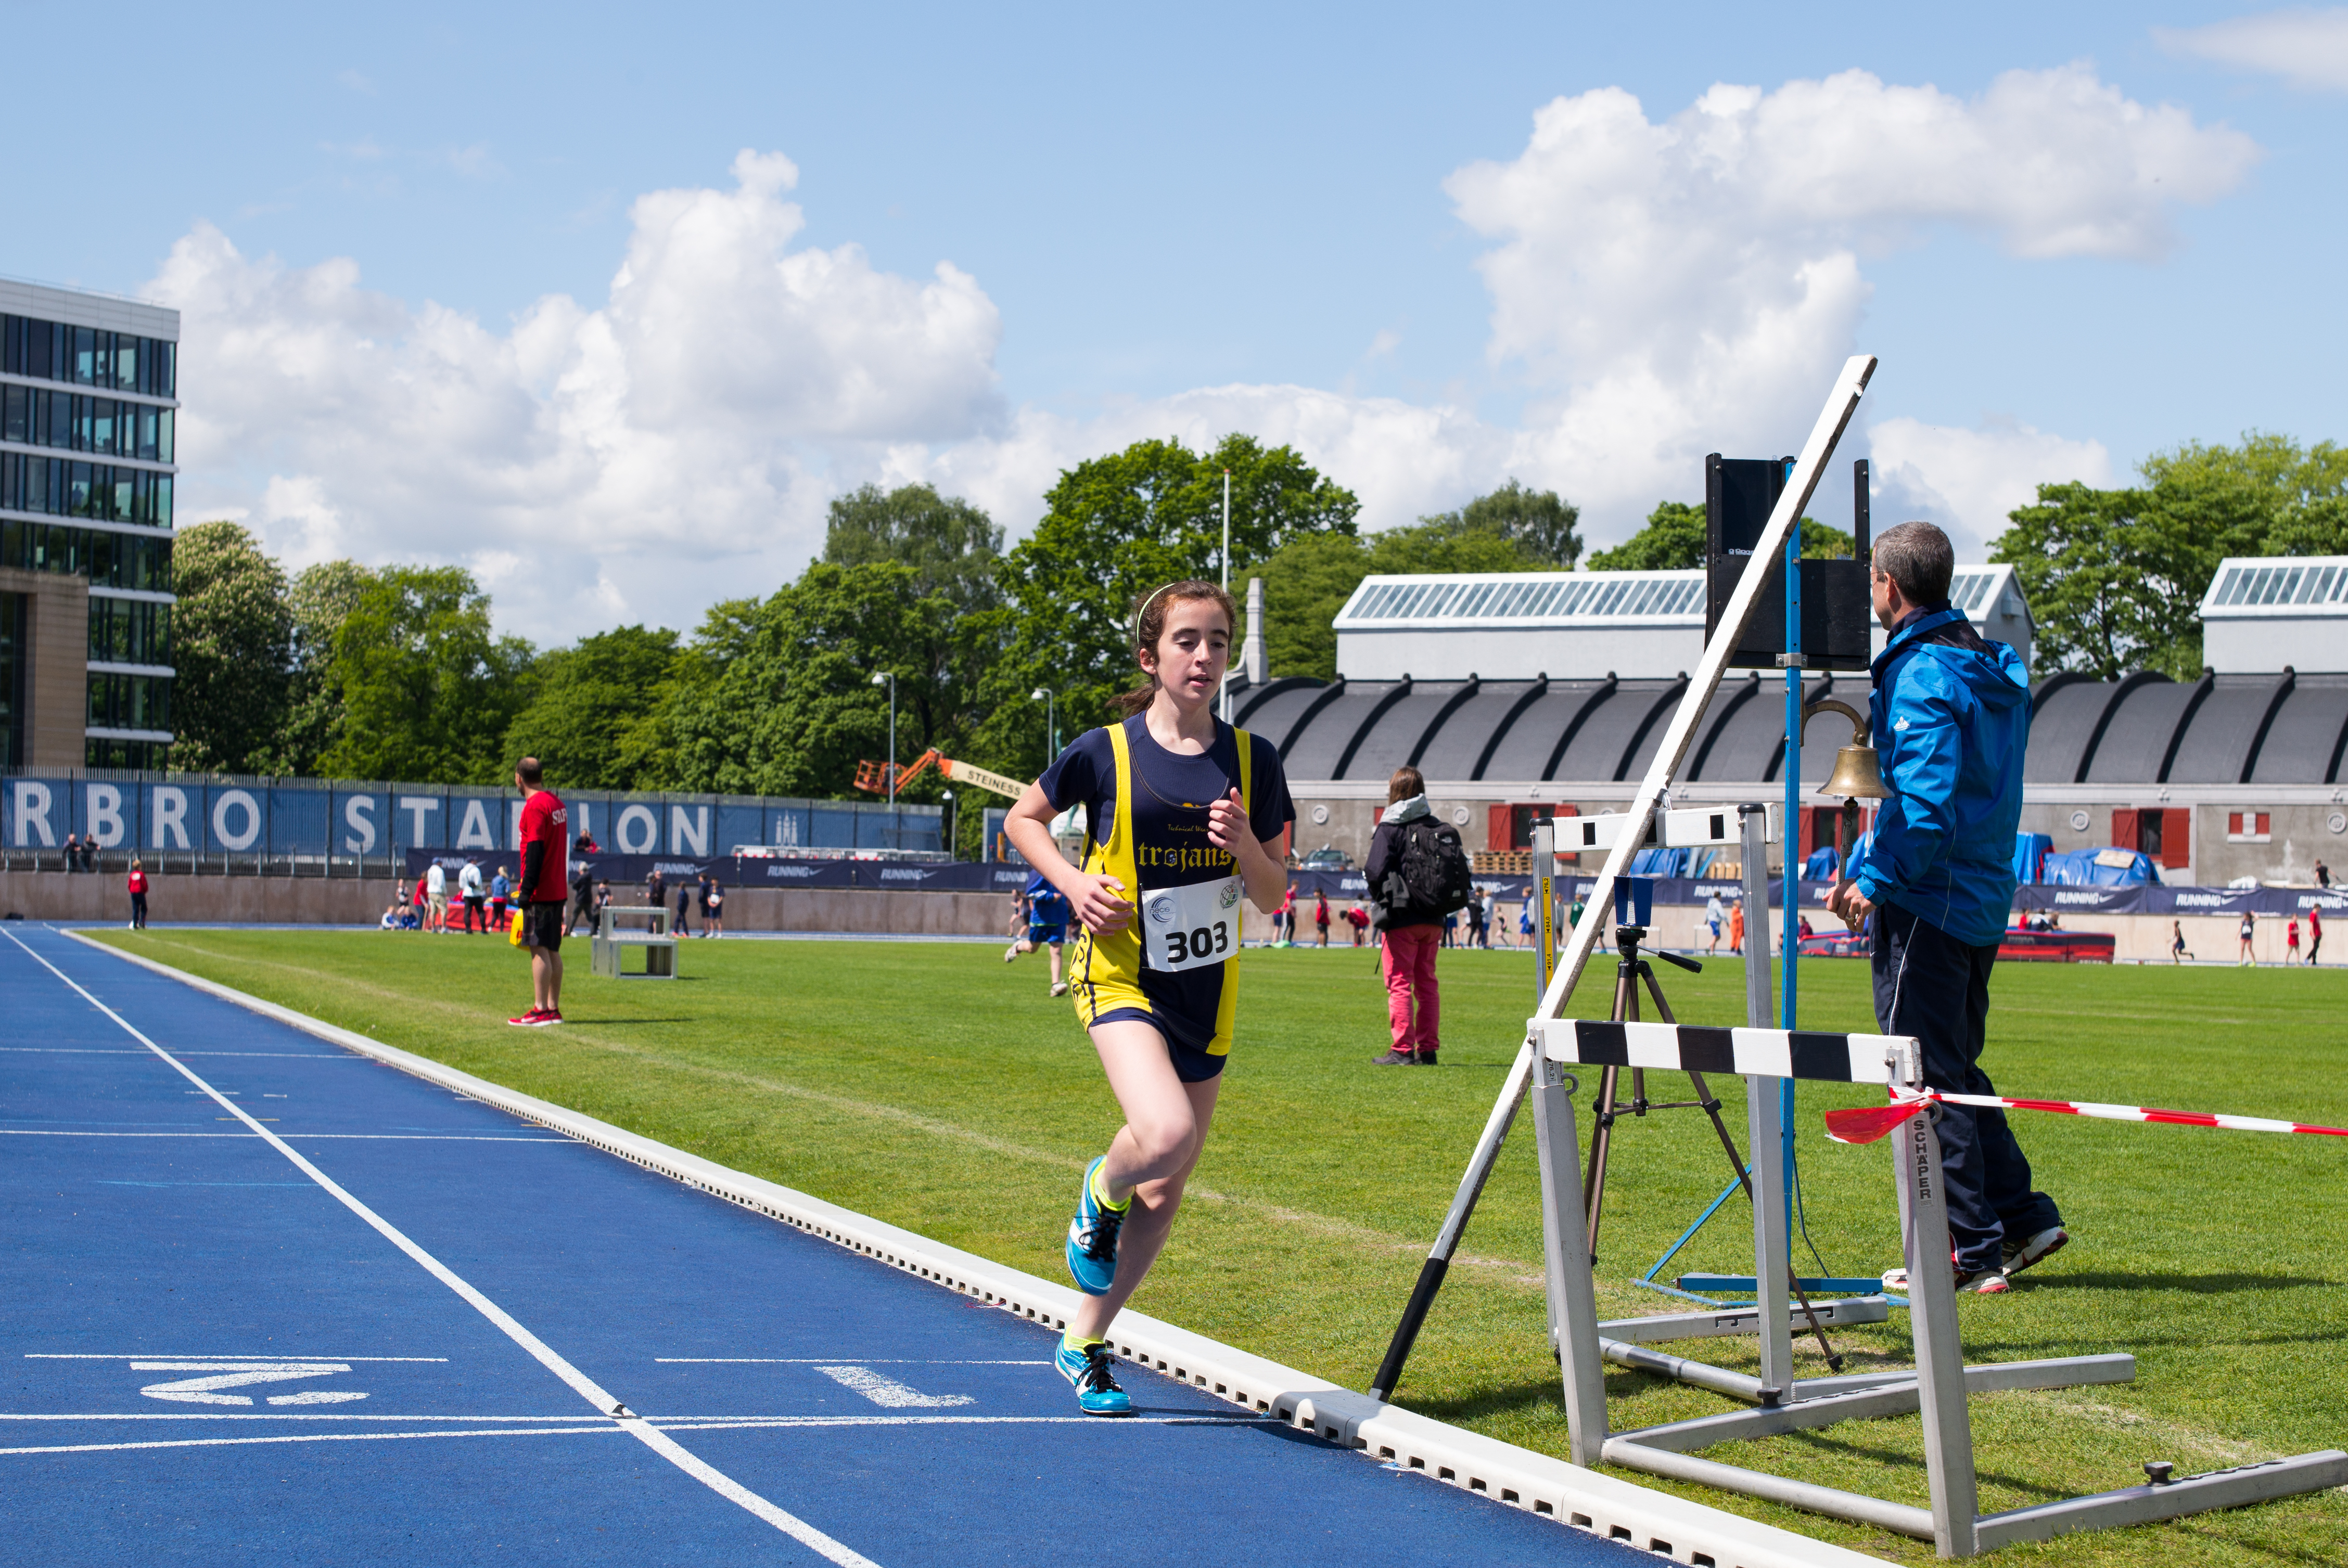
jumping, sports, athletics, sprint, physical exercise, pole vault, human action, endurance sports, duathlon, track and field athletics